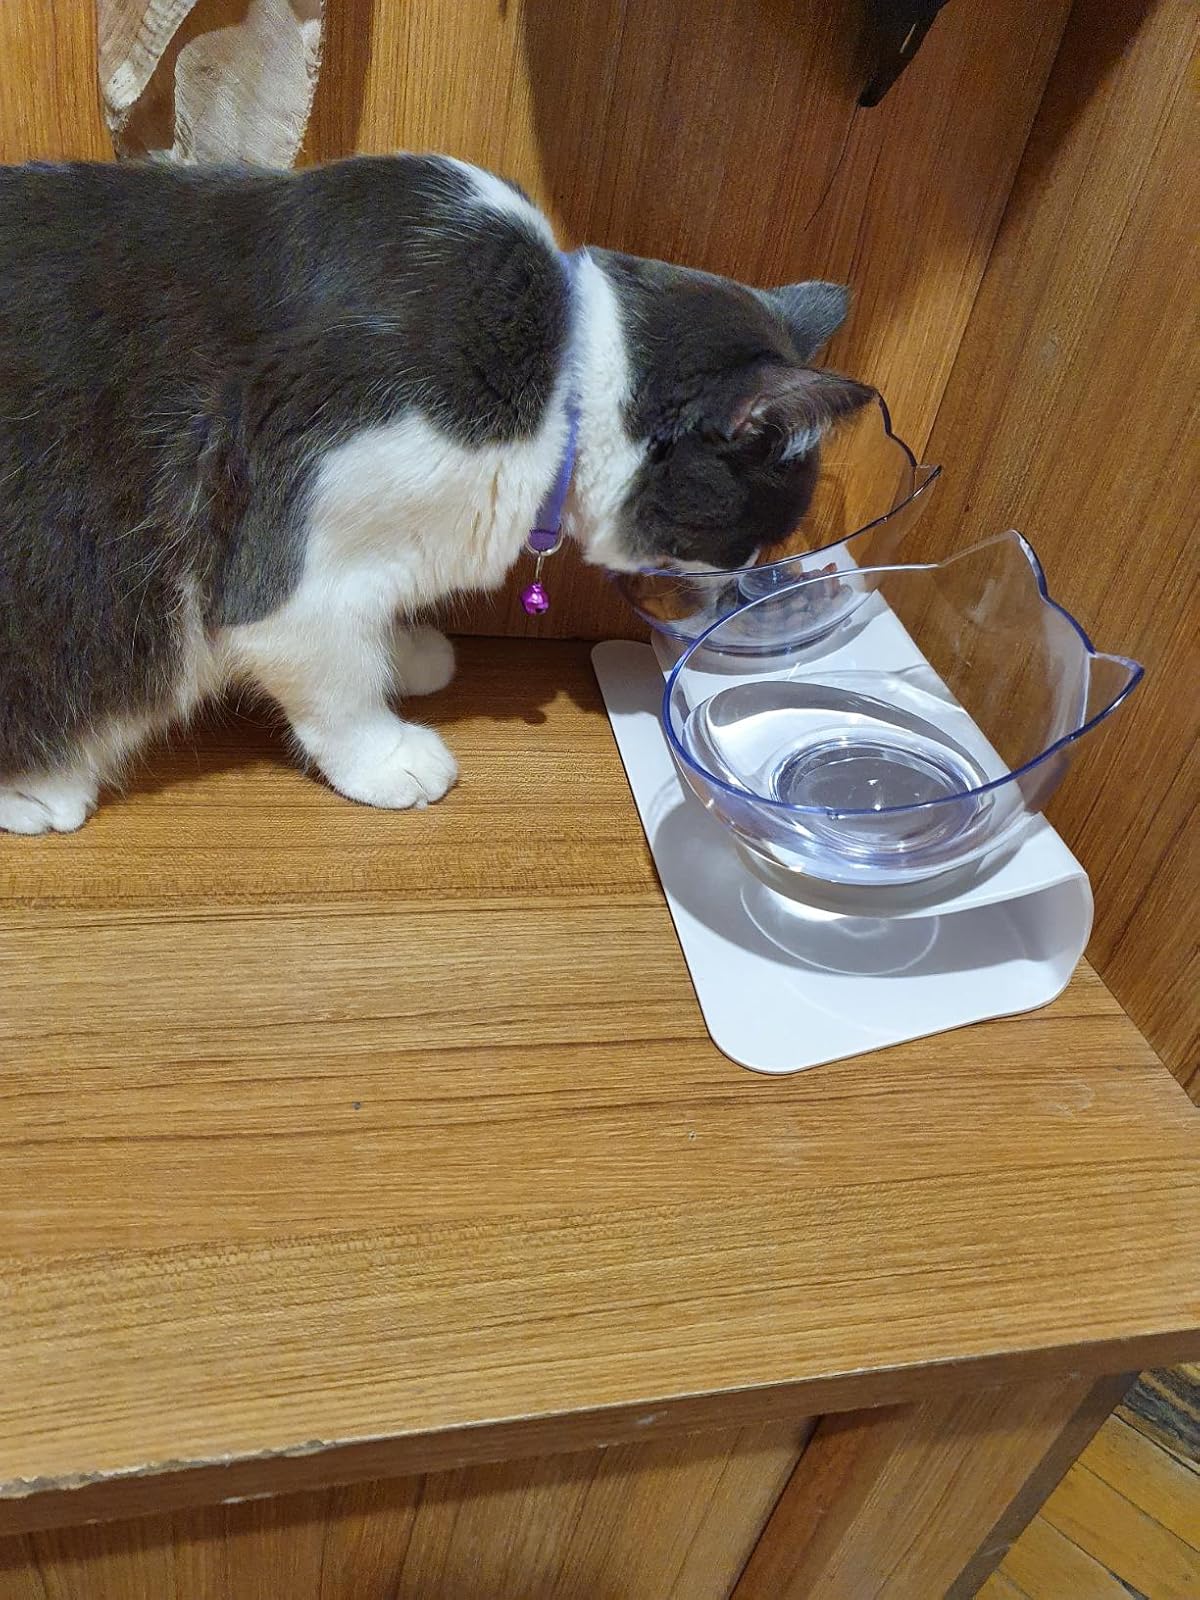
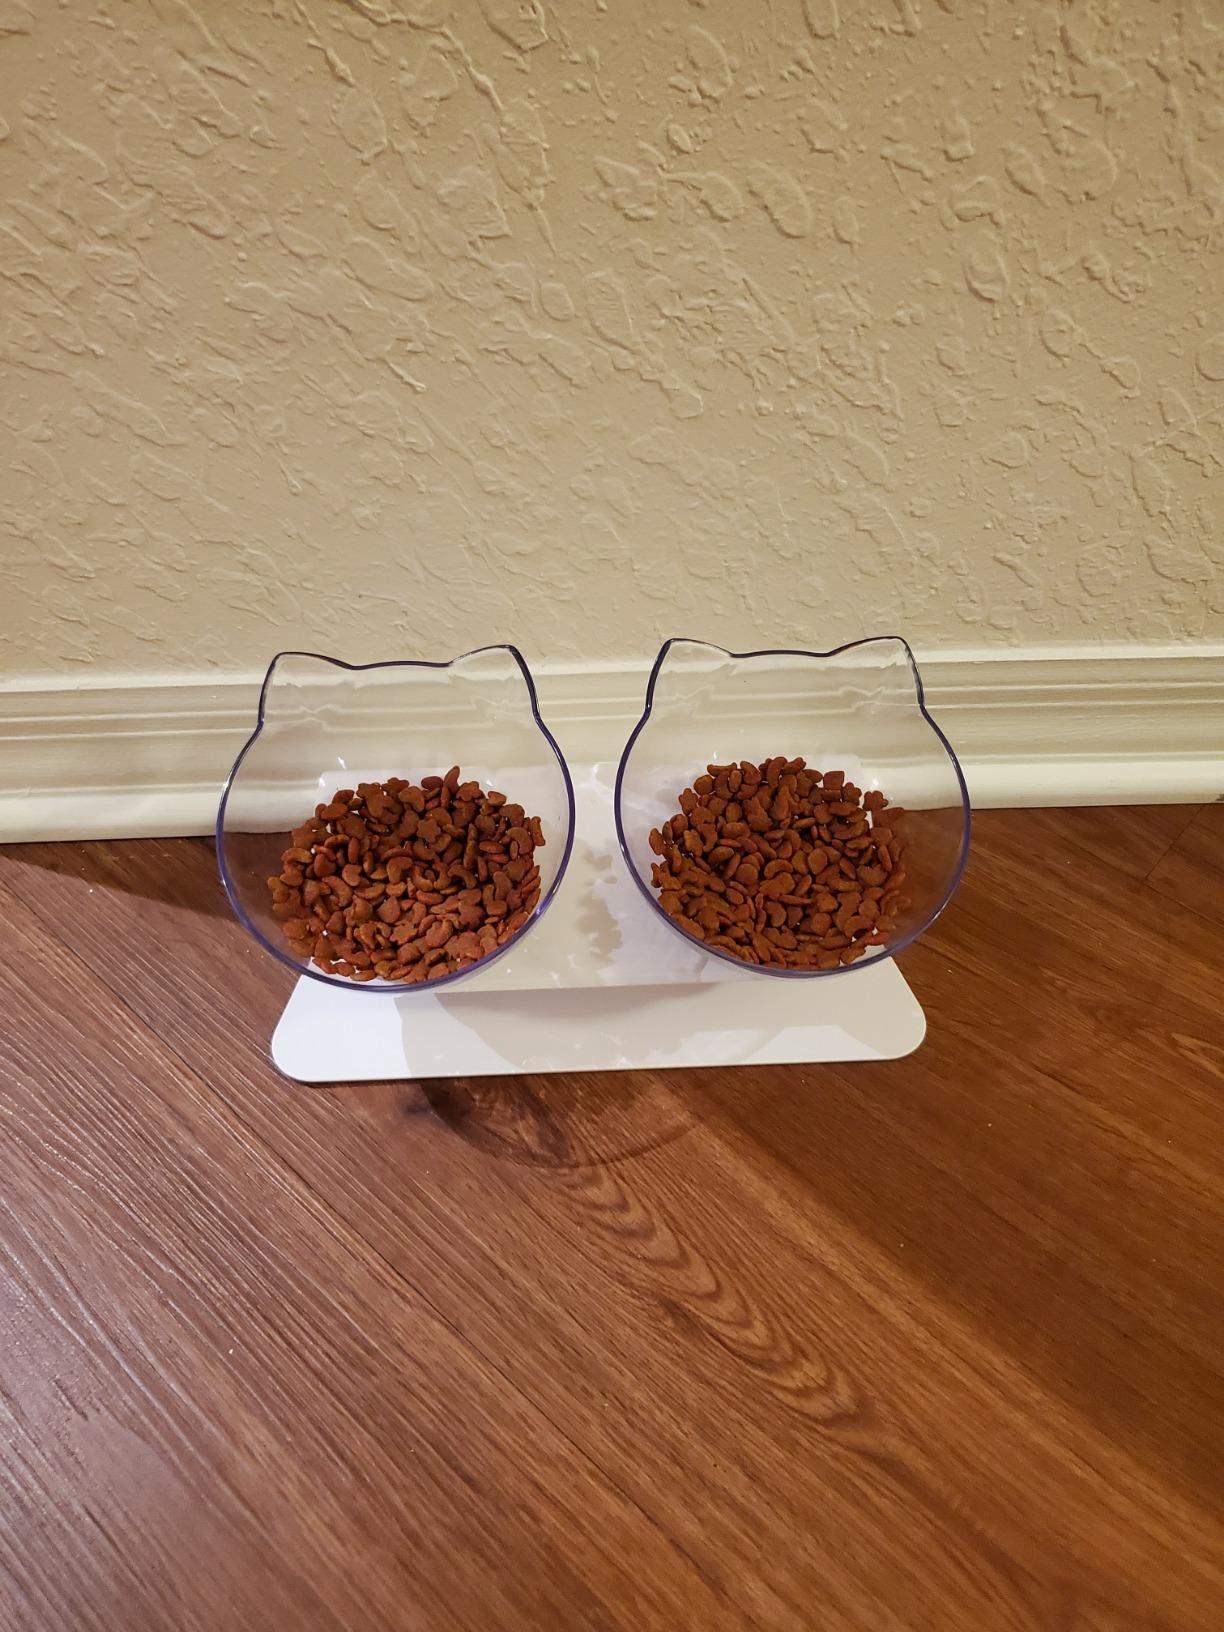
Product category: items_bowl
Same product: yes